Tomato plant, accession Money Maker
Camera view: vertical (180 deg); turntable rotation: 330 degrees
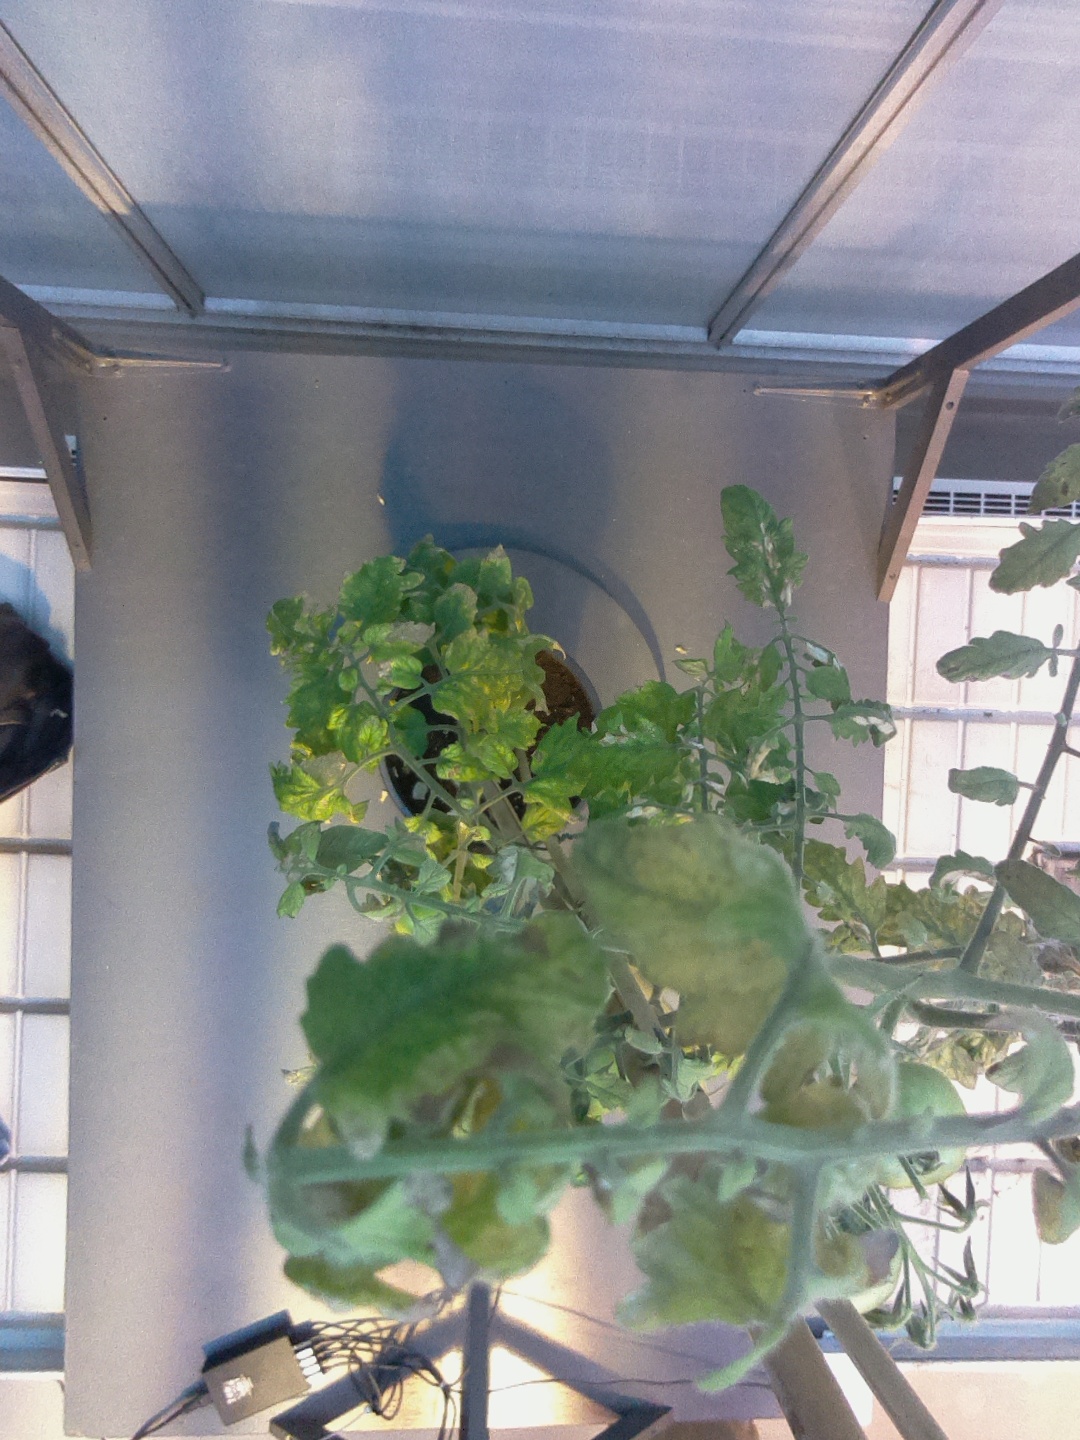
BBCH growth stage 75: 50%-60% of final fruit size